Ravnogor

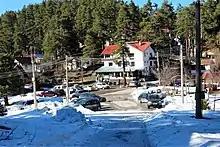
Atoluka

The only resort near Ravnogor is Atoluka, also known as Vasil Petleshkov. It was first established in 1906. In 1923, it was used as a base for the Bratsigovo Partisan Detachment. On August 5, 1969, the land around the resort was declared a protected area of Atoluka in order to preserve the centuries-old coniferous forest of pinus sylvestris and spruce.